Jean Batten

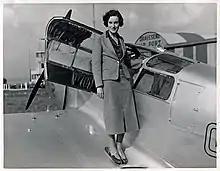
Jean Batten and her Gull

Staying the night at Darwin, Batten commenced a flight to Sydney in her Gipsy Moth the next day. The journey took a week, with a delay in Queensland due to engine trouble. At each stop along the way, she was greeted by well-wishers and received telegrams, in addition to those she had received while at Darwin. It was during this trip that she gave an interview in which she announced her engagement to Walter, much to his displeasure as he then had to deal with reporters. She later wrote to him stating it was "good publicity". Wakefield, keen to capitalise on the publicity, arranged for an escort airplane to accompany her and the Gipsy Moth was emblazoned with a Castrol sticker. He also encouraged Batten to maintain a high profile.